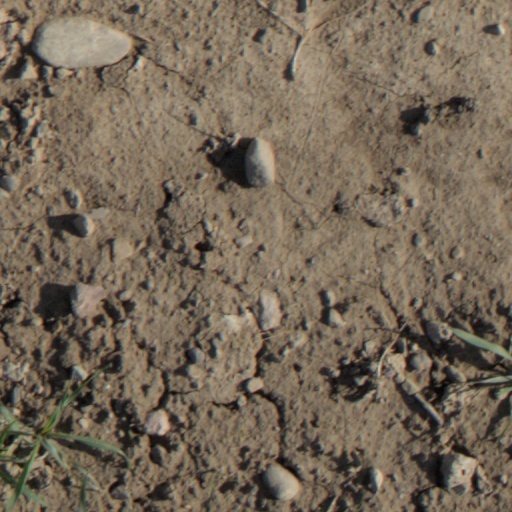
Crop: wheat